Mors (automobile)

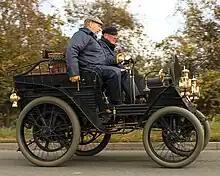
Mors 6CV dogcart from 1898

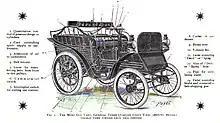
Explanatory diagram: 1899 Mors dogcart

The Mors automobile factory was an early French car manufacturer. It was one of the first to take part in automobile racing, beginning in 1897, due to the belief of the company founder, Émile Mors, in racing's technical and promotional benefits. By the turn of the century, automobile racing had become largely a contest between Mors and Panhard et Levassor.